Hot Sauce Committee Part Two

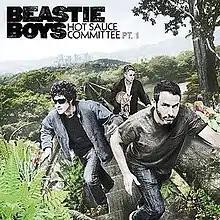
Cover of the unreleased "Hot Sauce Committee, Pt. 1".

The album was previously known by the working title "Tadlock's Glasses", which was stated to refer to a former bus driver named Tadlock, who used to drive for Elvis Presley's back-up singers. Presley once gave Tadlock a pair of glasses which he was proud of. It was later speculated that the "Tadlock's Glasses" story was simply a joke misinterpreted by the media.